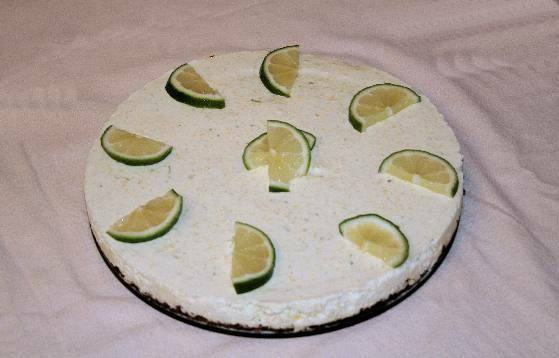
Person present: No